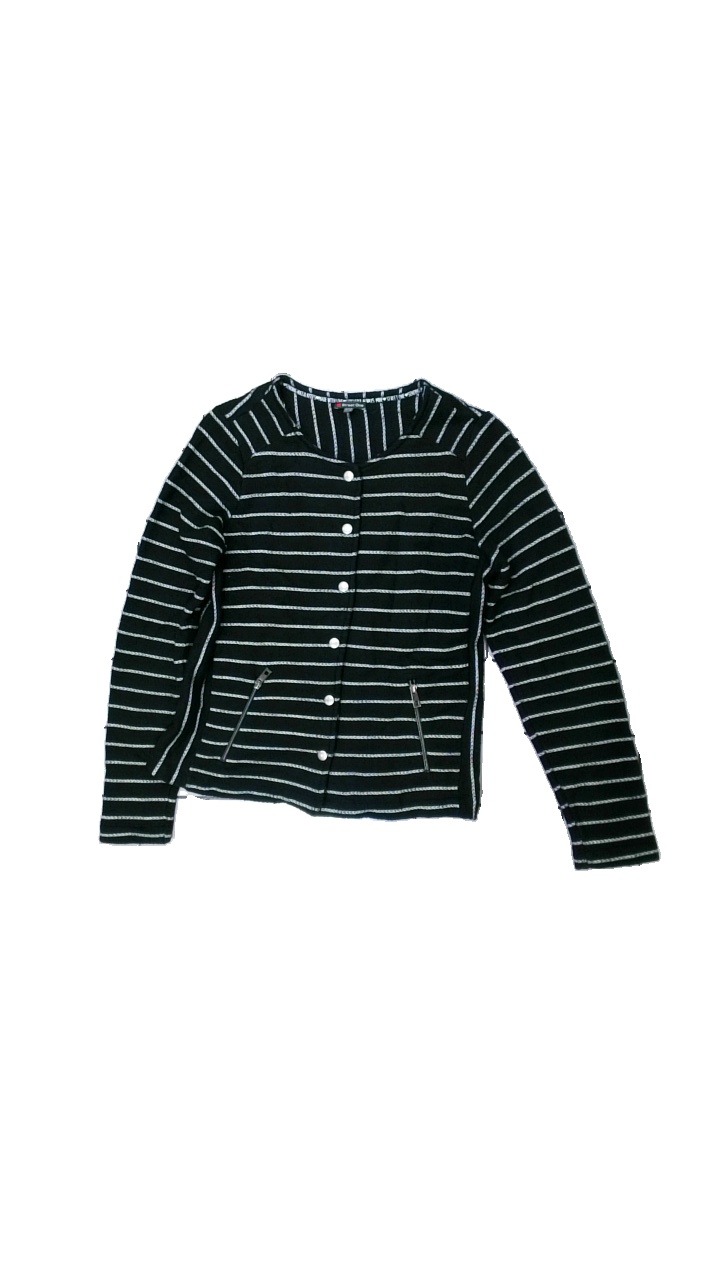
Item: Cardigan (Ladies)
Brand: Street One
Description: Striped cardigan with buttons
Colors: Black, White
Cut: Regular
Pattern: Striped
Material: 57% Cotton 43% Polyester
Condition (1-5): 5
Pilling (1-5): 5
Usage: Reuse
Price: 50-100